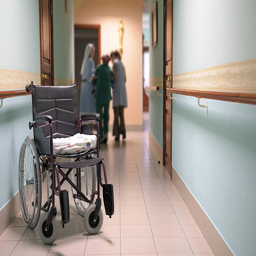
wheelchair in a medical hallway